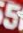
Number: 5